Methyltransferase

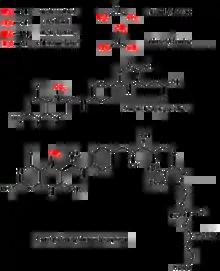
biological methyl donors with relevant methyl group highlighted in red

As with any biological process which regulates gene expression and/or function, anomalous DNA methylation is associated with genetic disorders such as ICF, Rett syndrome, and Fragile X syndrome. Cancer cells typically exhibit less DNA methylation activity in general, though often hypermethylation at sites which are unmethylated in normal cells; this overmethylation often functions as a way to inactivate tumor-suppressor genes. Inhibition of overall DNA methyltransferase activity has been proposed as a treatment option, but DNMT inhibitors, analogs of their cytosine substrates, have been found to be highly toxic due to their similarity to cytosine (see right); this similarity to the nucleotide causes the inhibitor to be incorporated into DNA translation, causing non-functioning DNA to be synthesized.